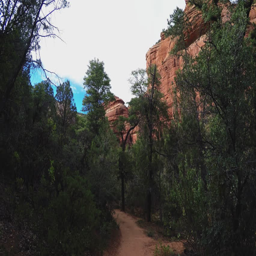
the point of view or viewpoint of a person hiking a forest trail